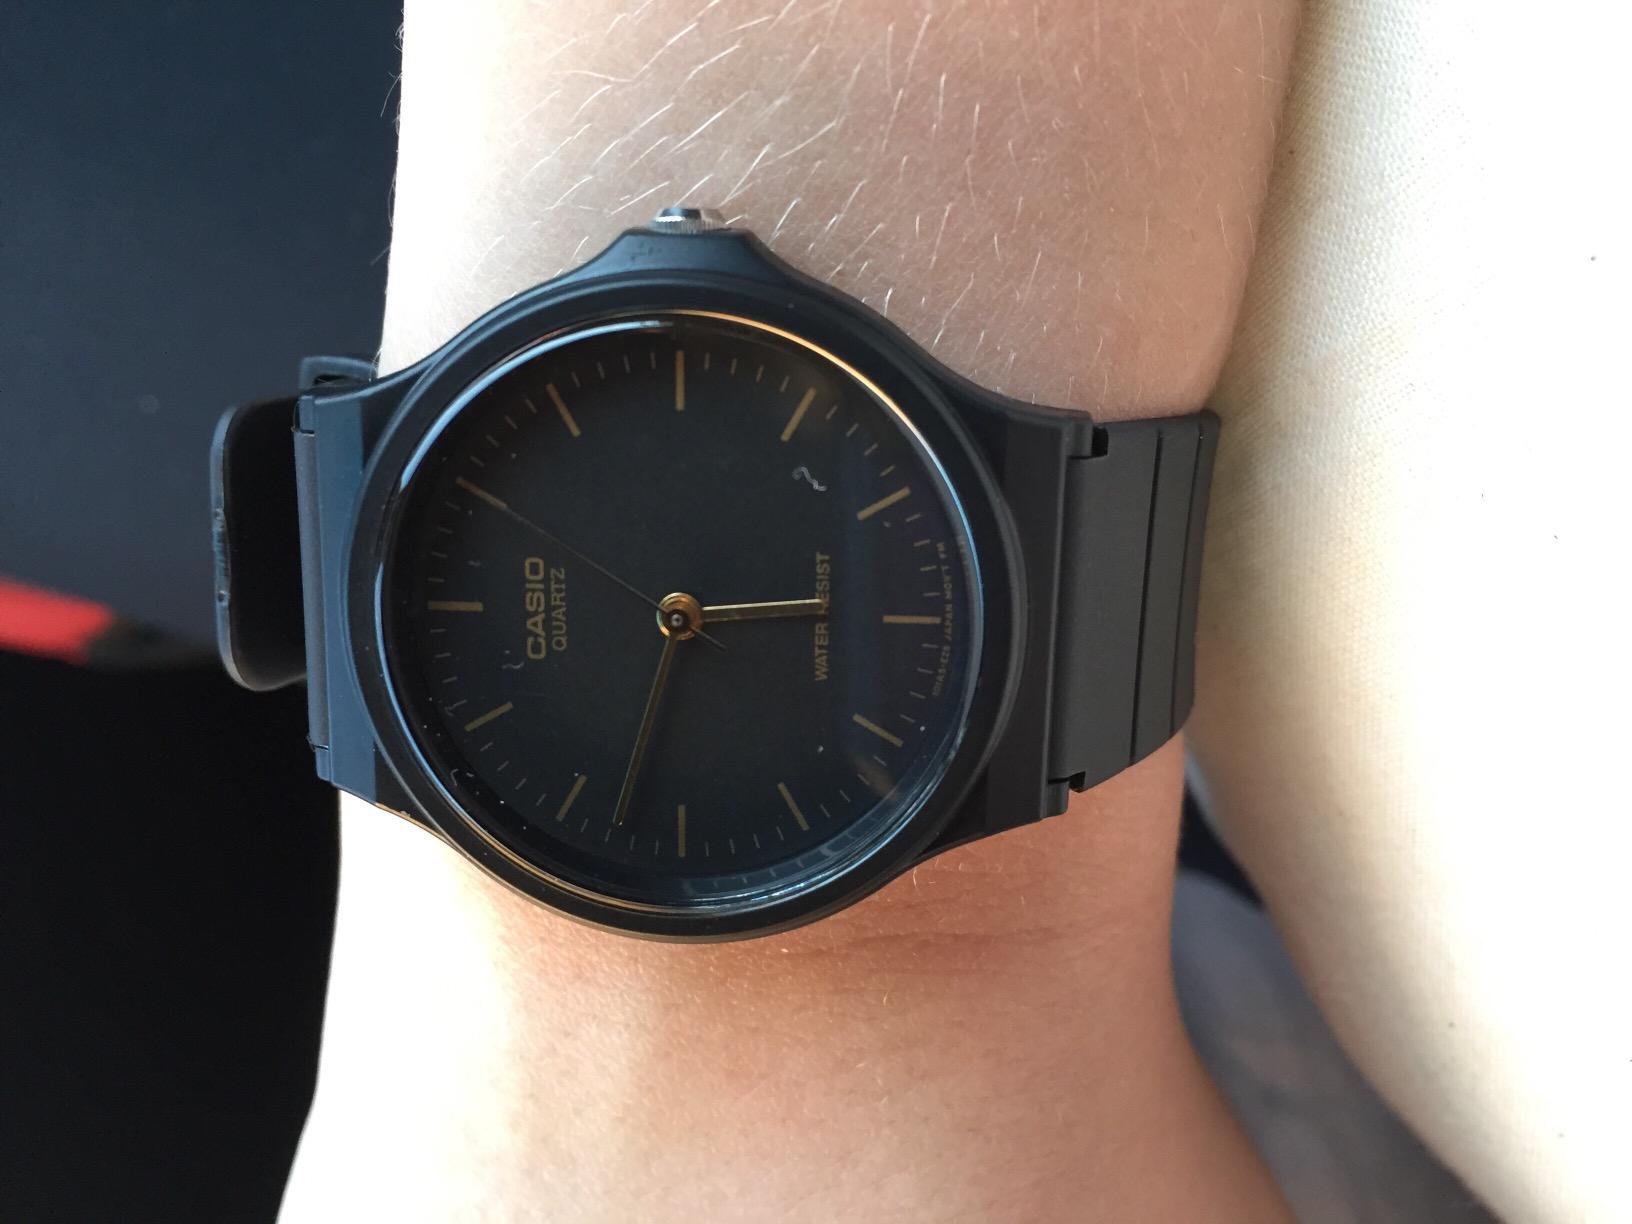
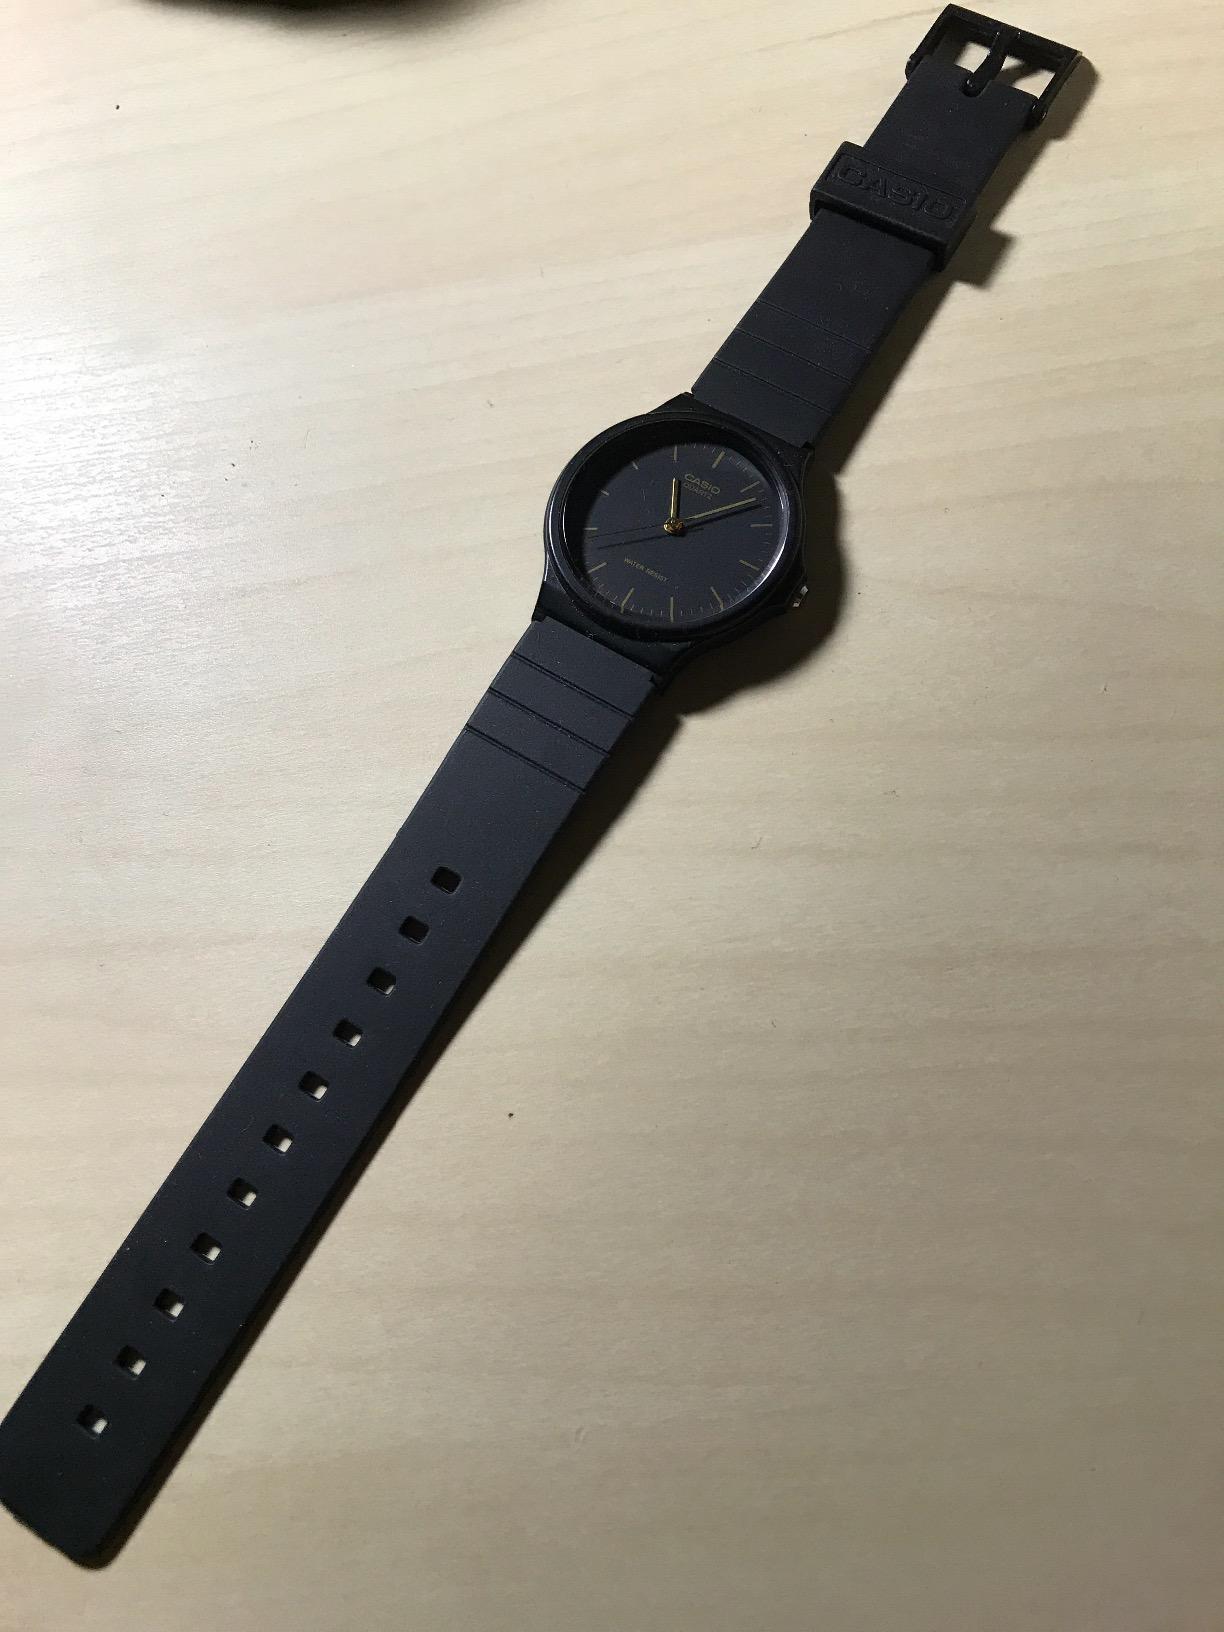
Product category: accessories_watch
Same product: yes